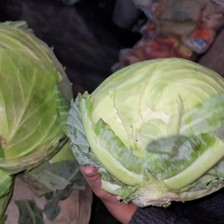
Label: others